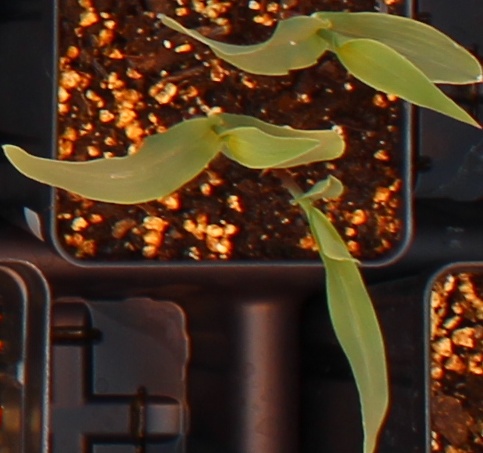
Label: Corn